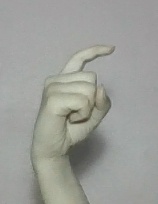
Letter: ra